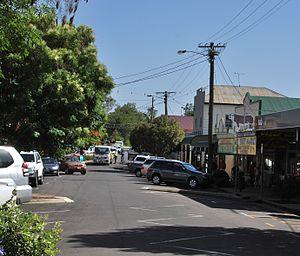
Boonah est une ville du sud-est du Queensland en Australie à 48 km au sud d'Ipswich.